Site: brandenburg
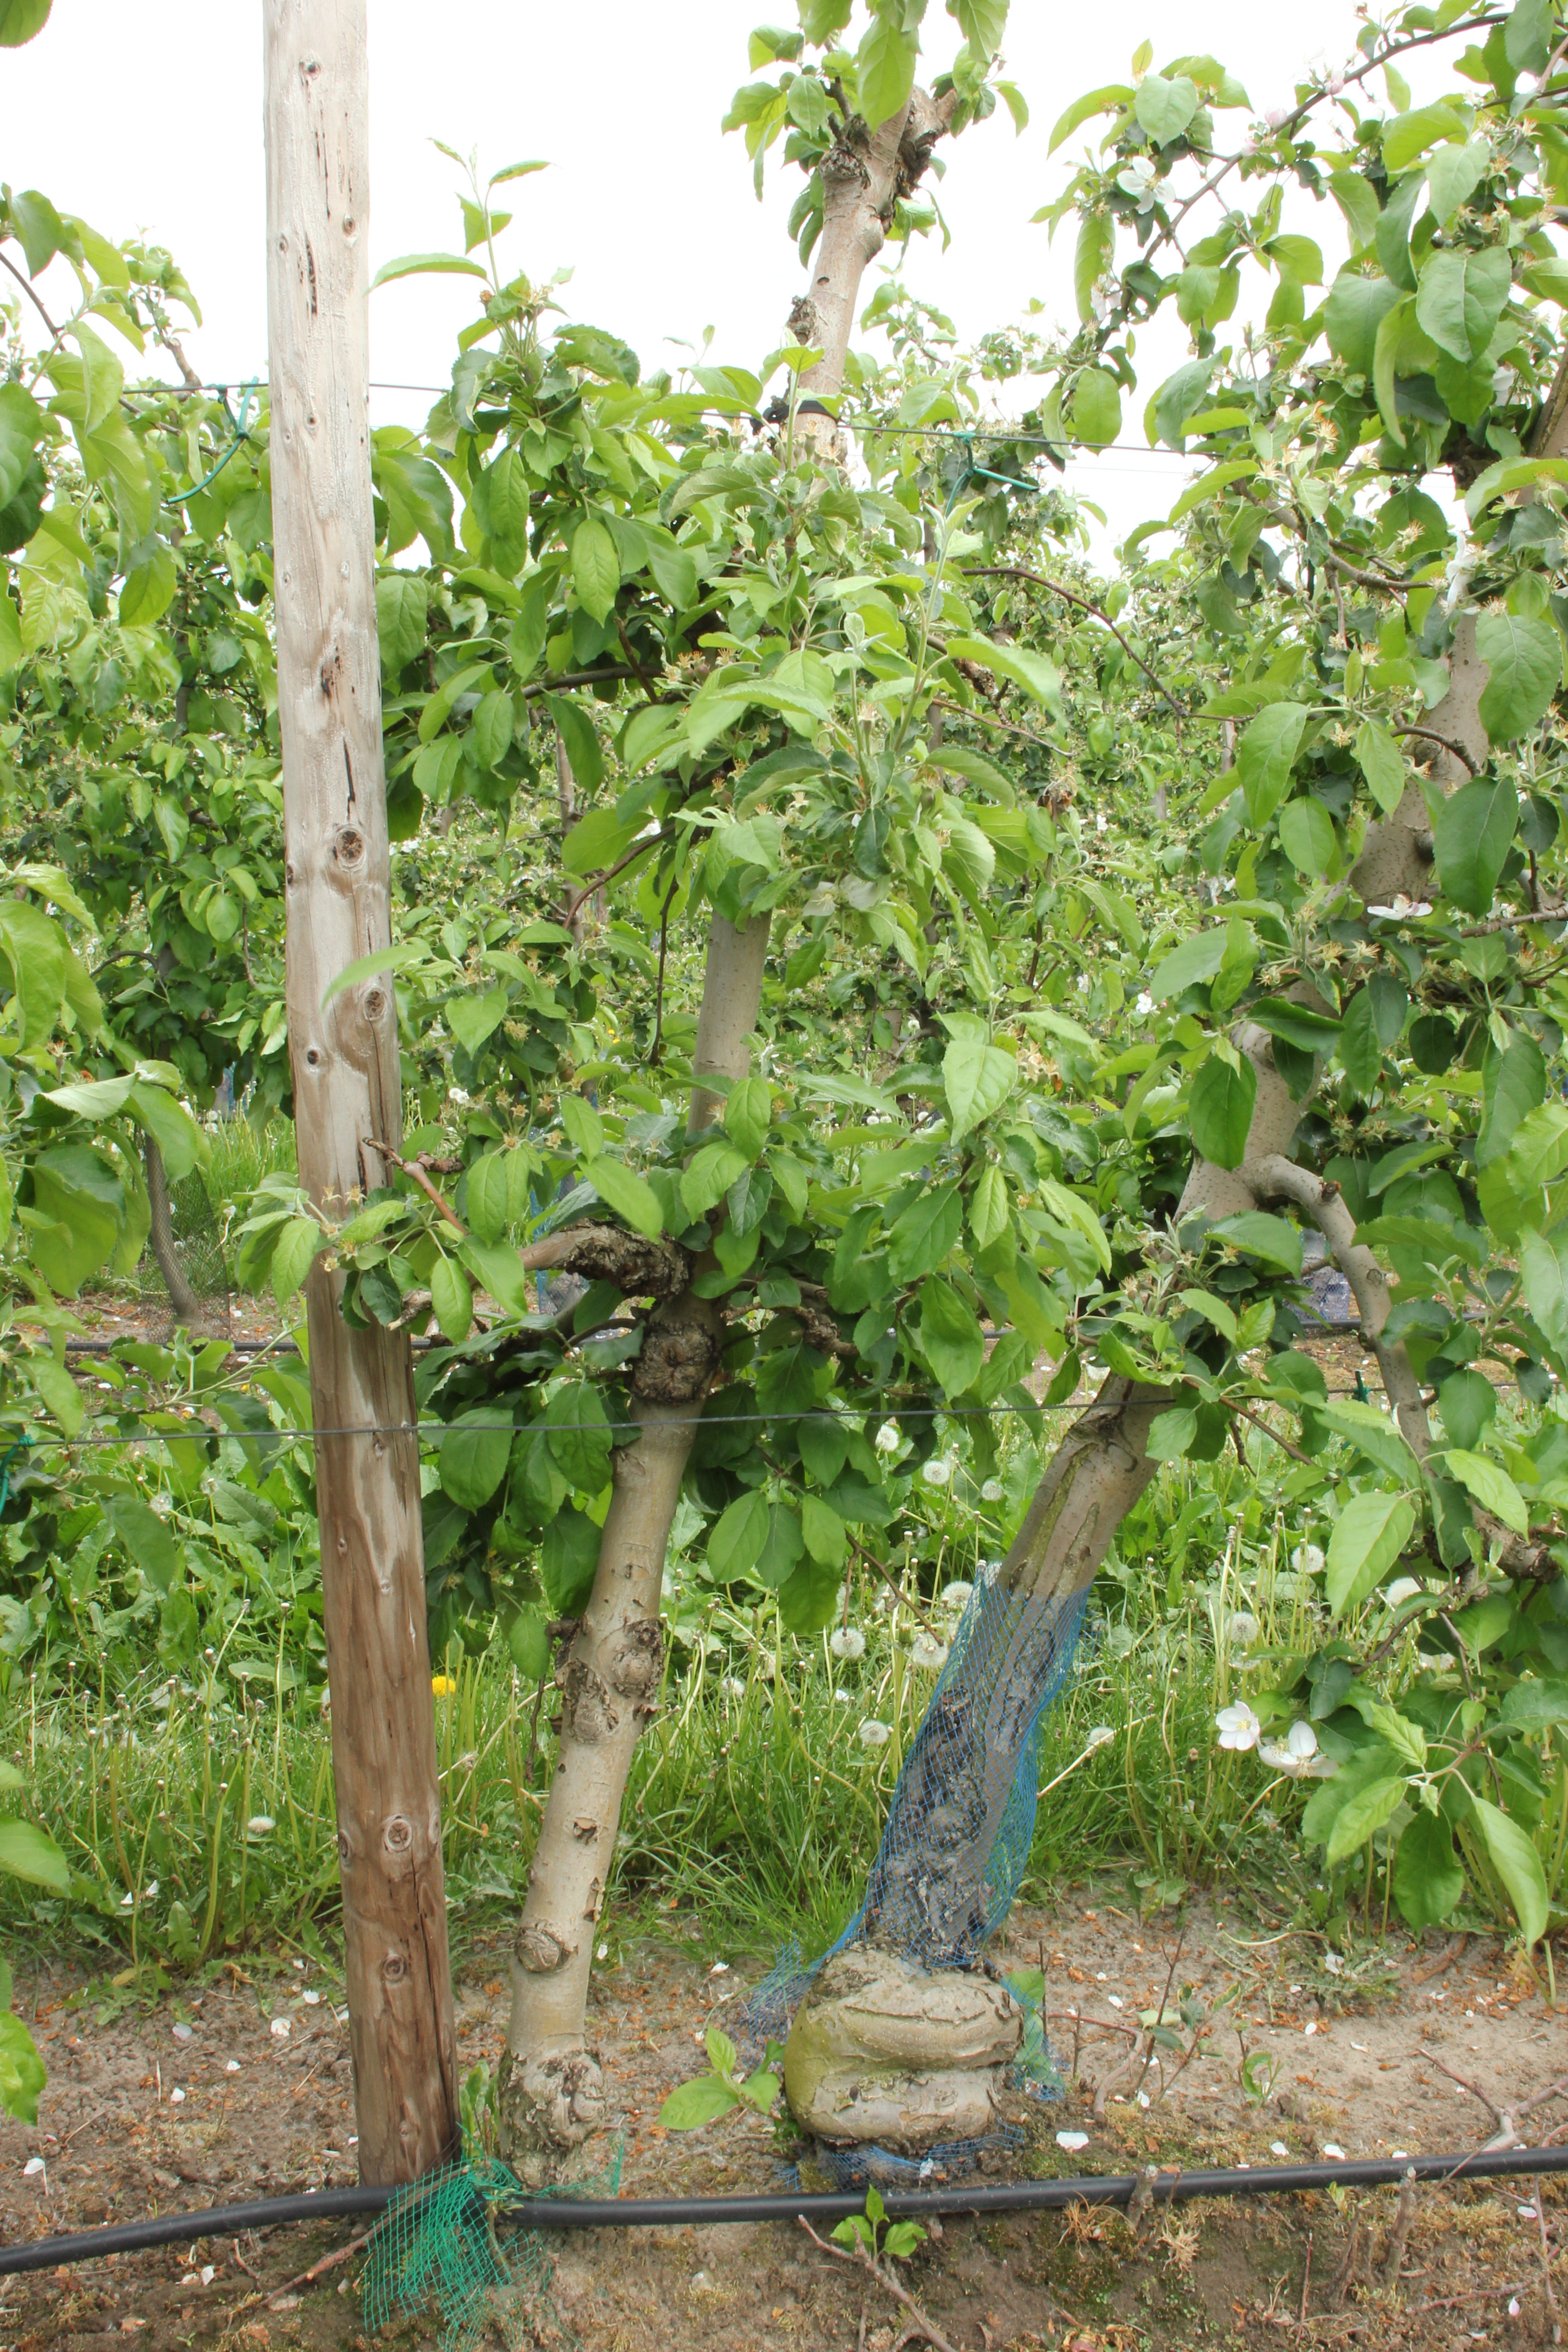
Growth stage (BBCH 67): Flowering